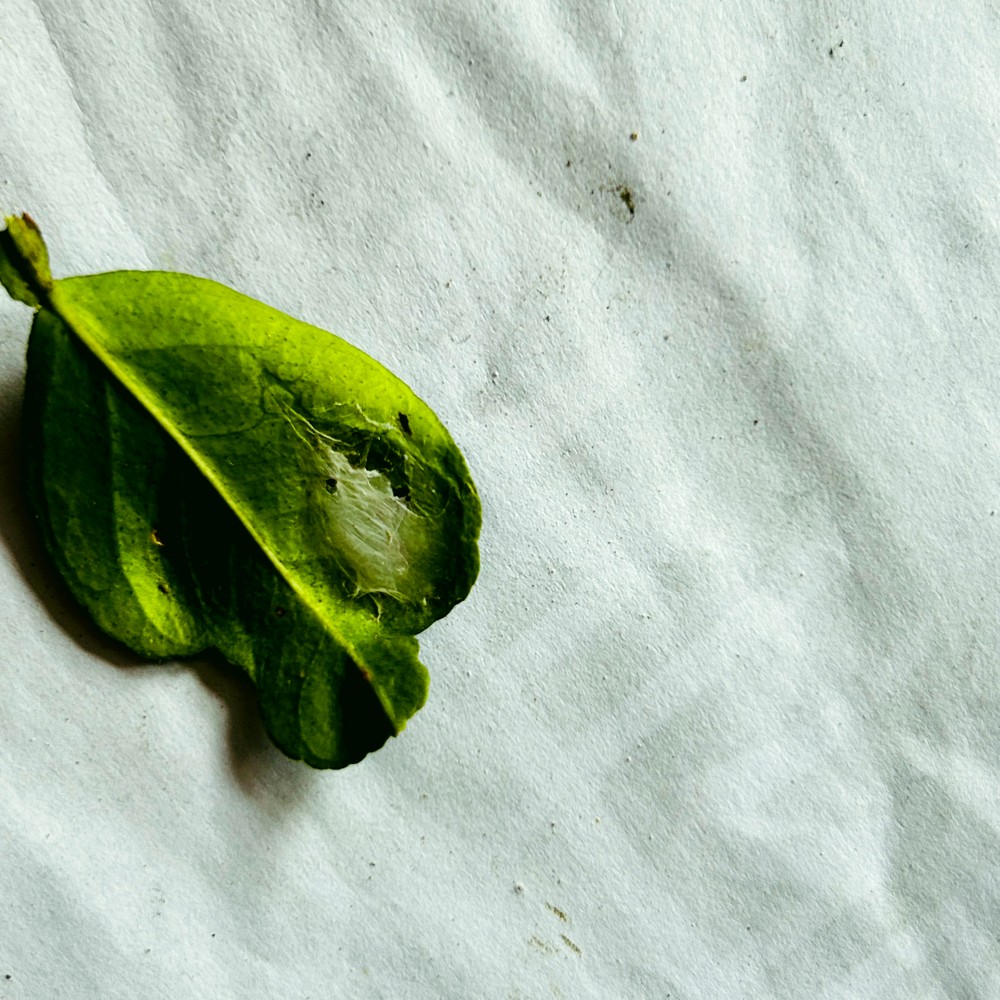
Label: Spider Mites